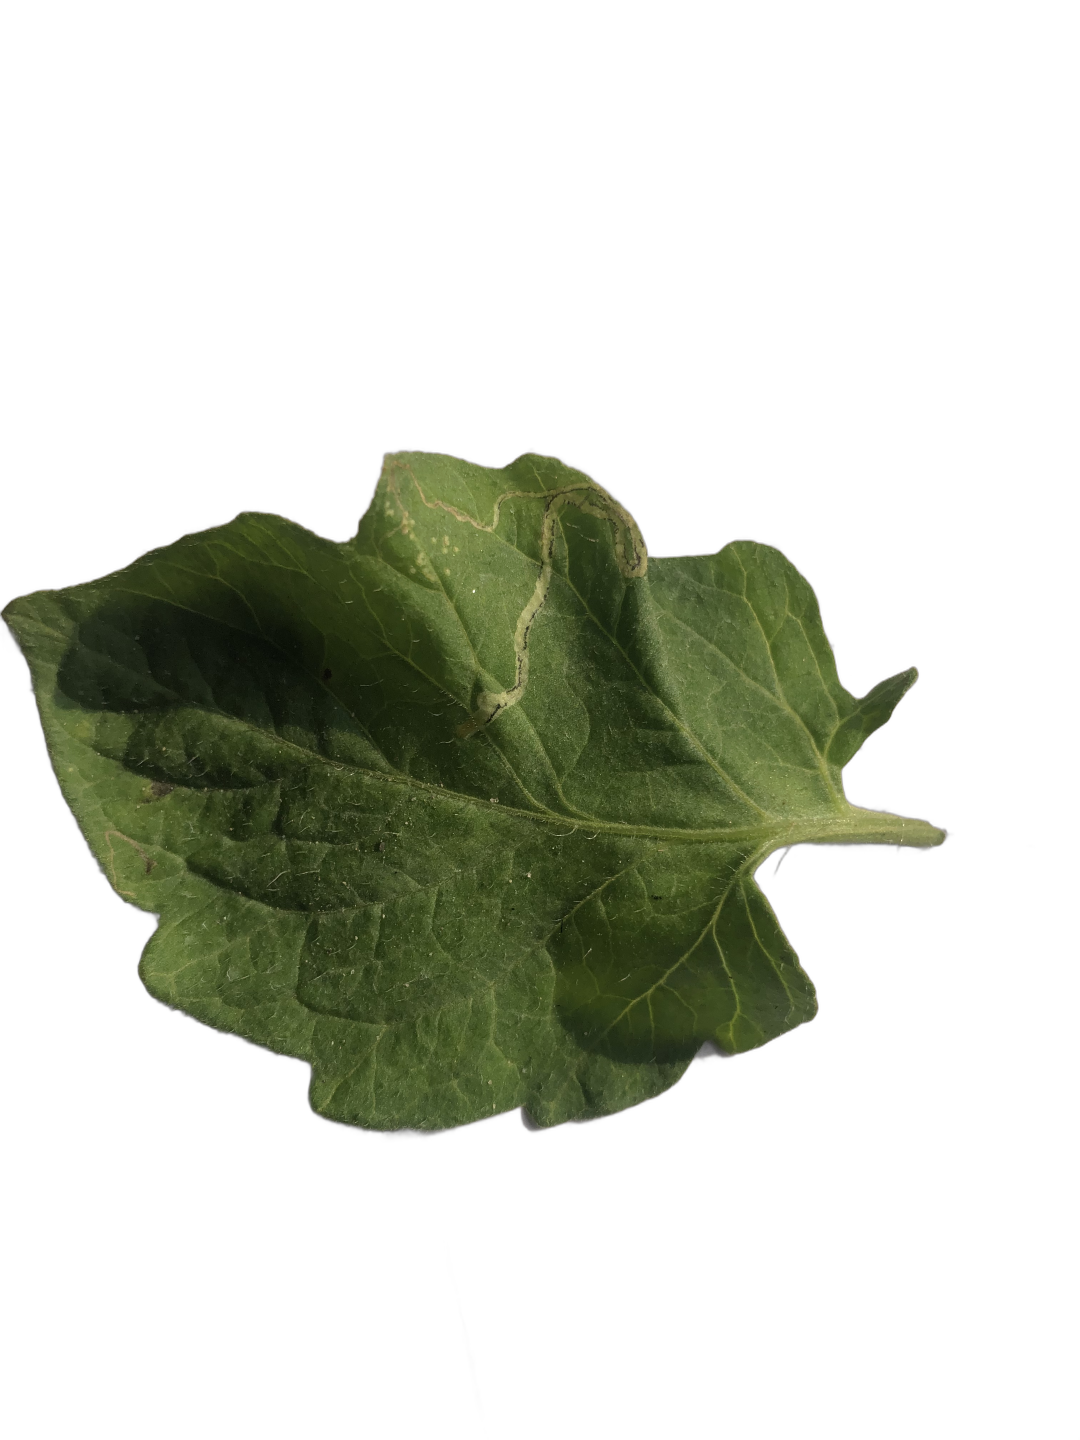
Crop: Tomato
Label: Spot